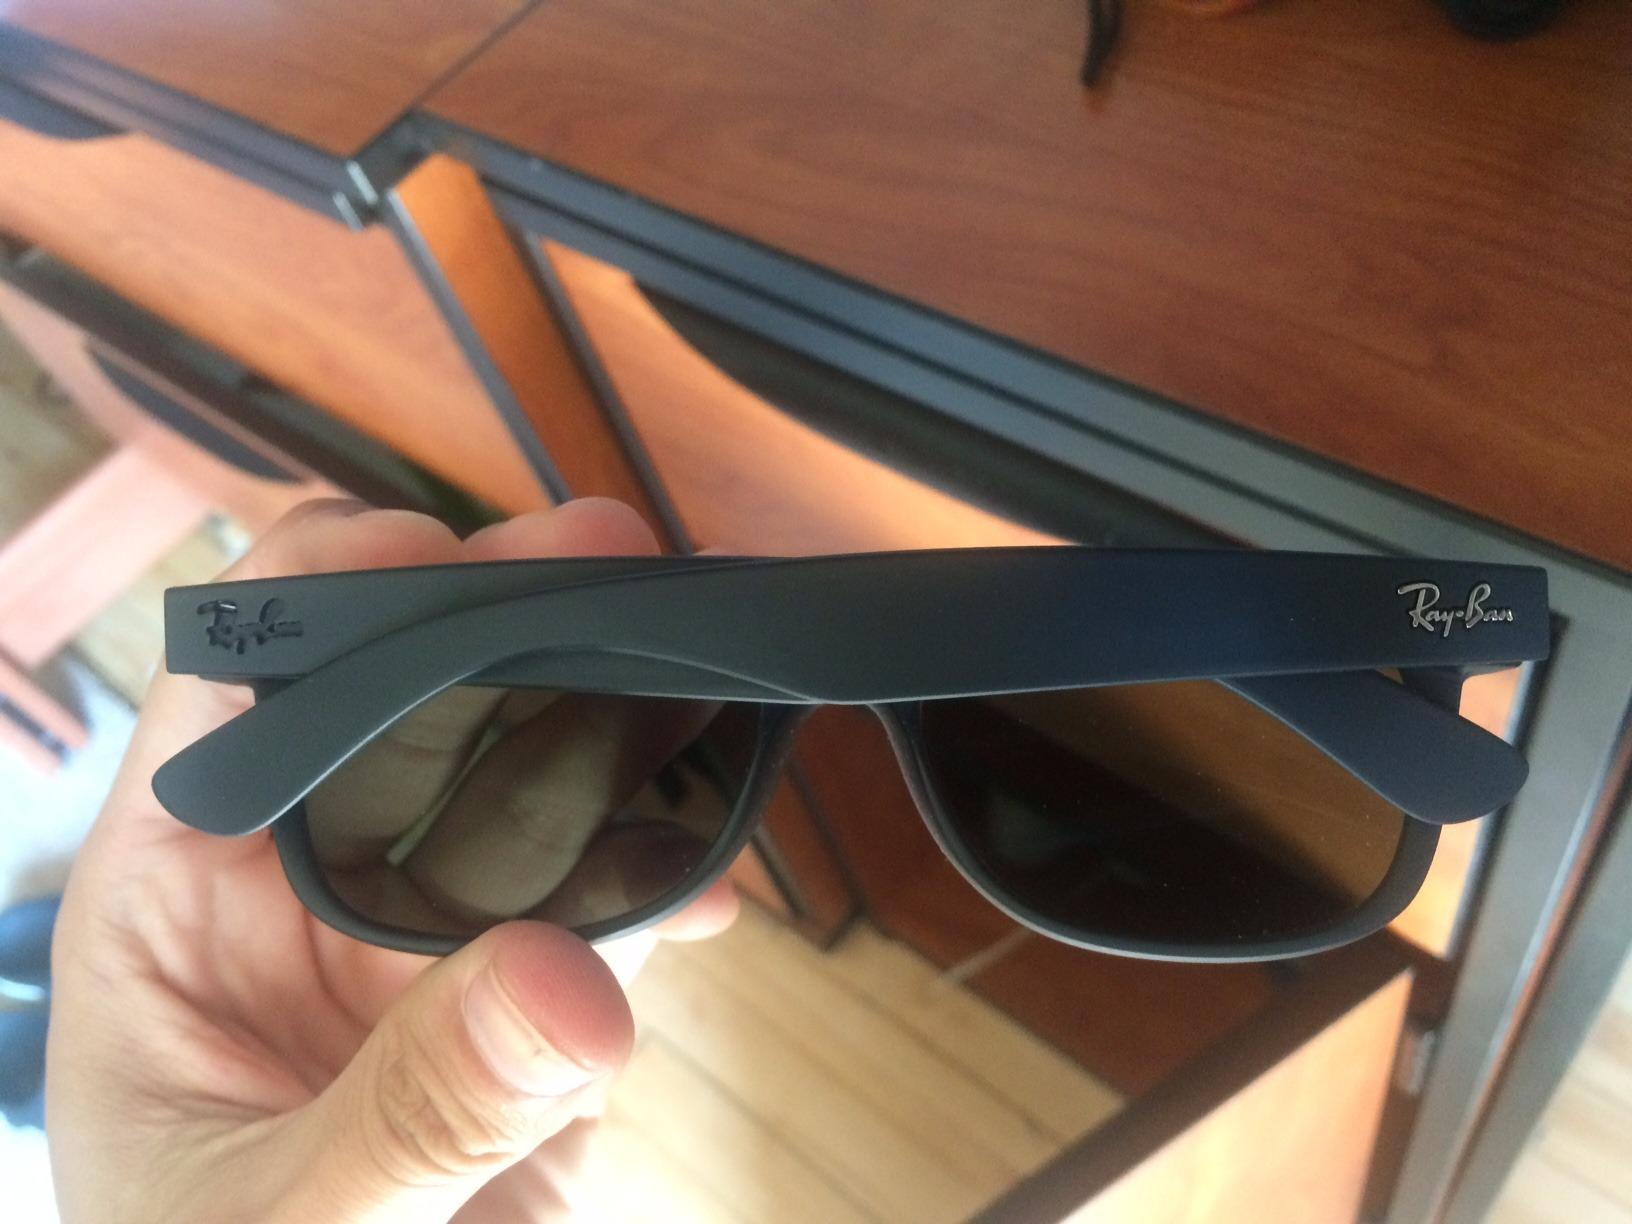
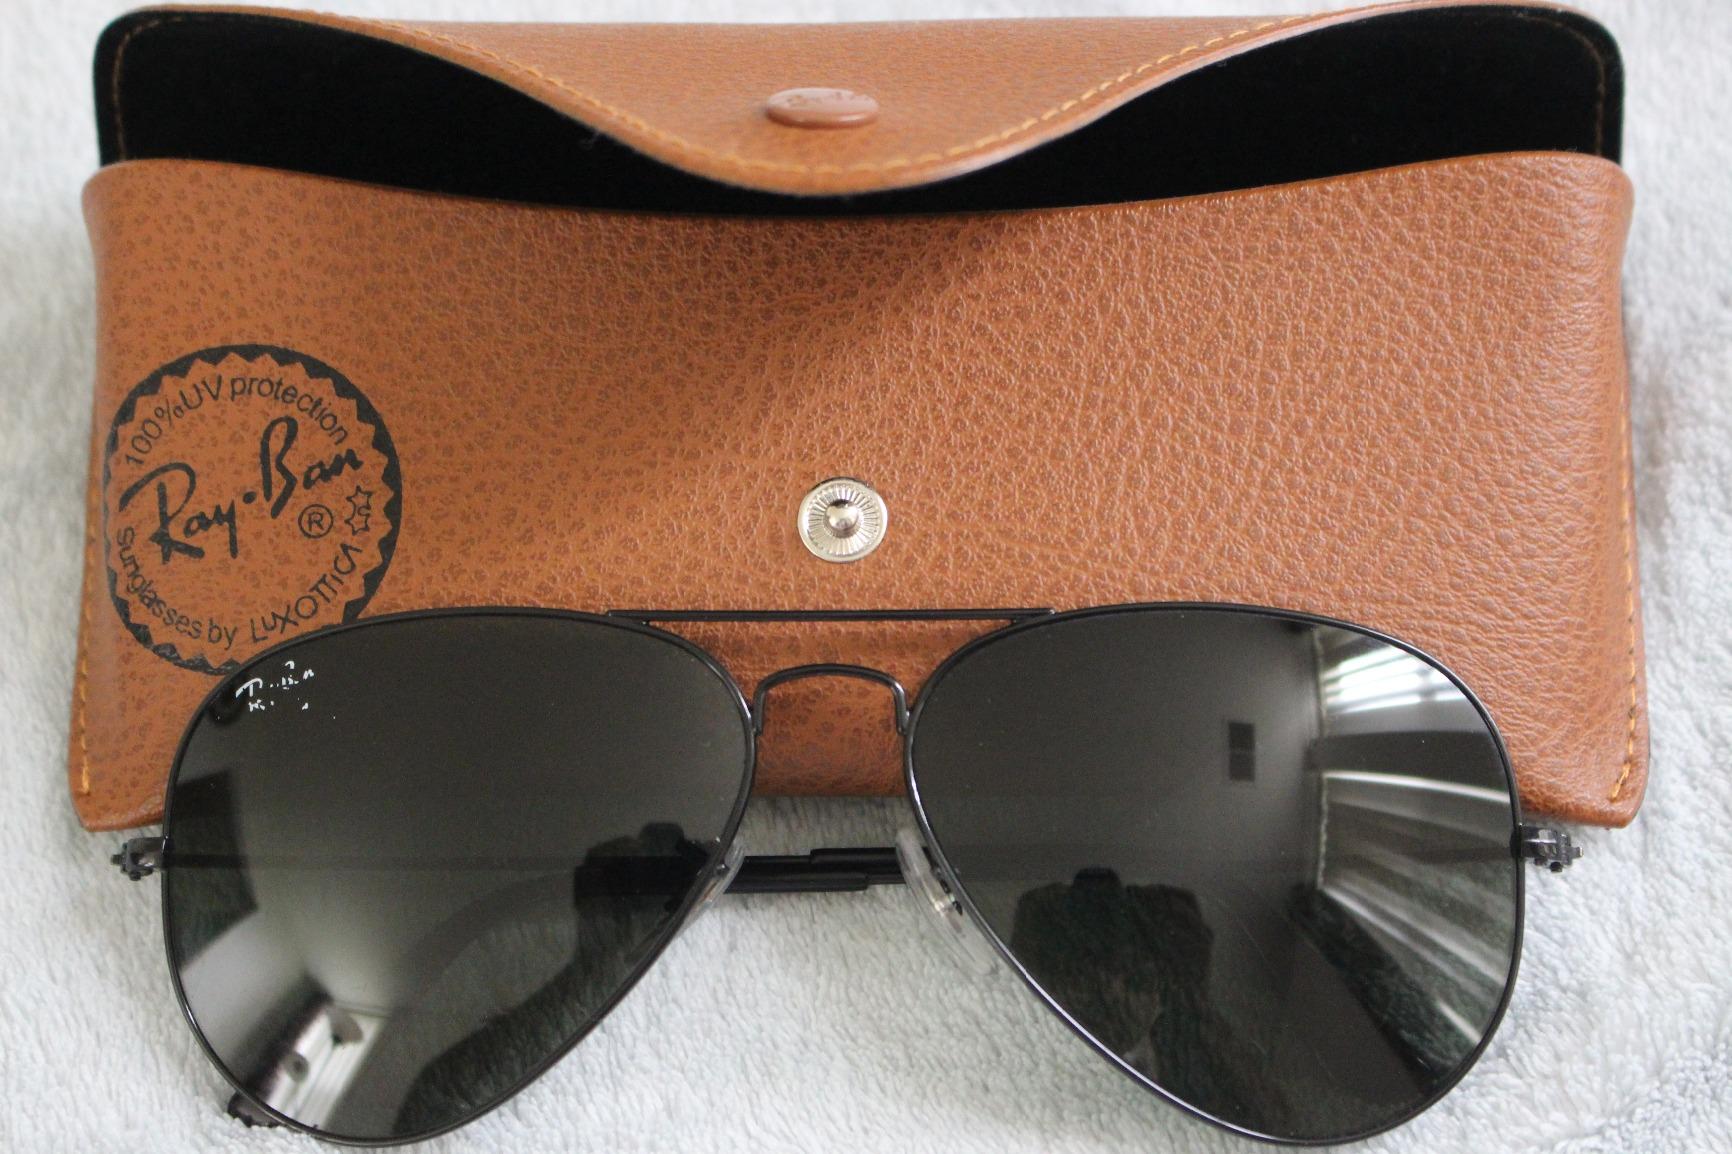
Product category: accessories_sunglasses
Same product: no